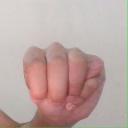
अक्षर: म